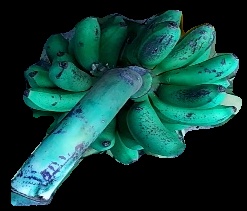
Variety: rasbale
Grade: grade3